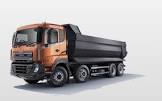
Vehicle type: Cars